Makthar (archaeological site)

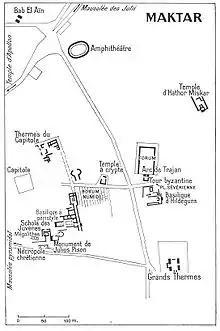
Archaeological site map.

"Mactaris" underwent a late but real Romanization: In 46 BC, it obtained the status of a free city, but maintained three shophets in its local institutions until the beginning of the 2nd century, perhaps due to Numidian influence; triumvirs replaced these magistrates in the same century. Some families became Roman citizens under Emperor Trajan, and some attained equestrian rank as early as the reign of Commodus.